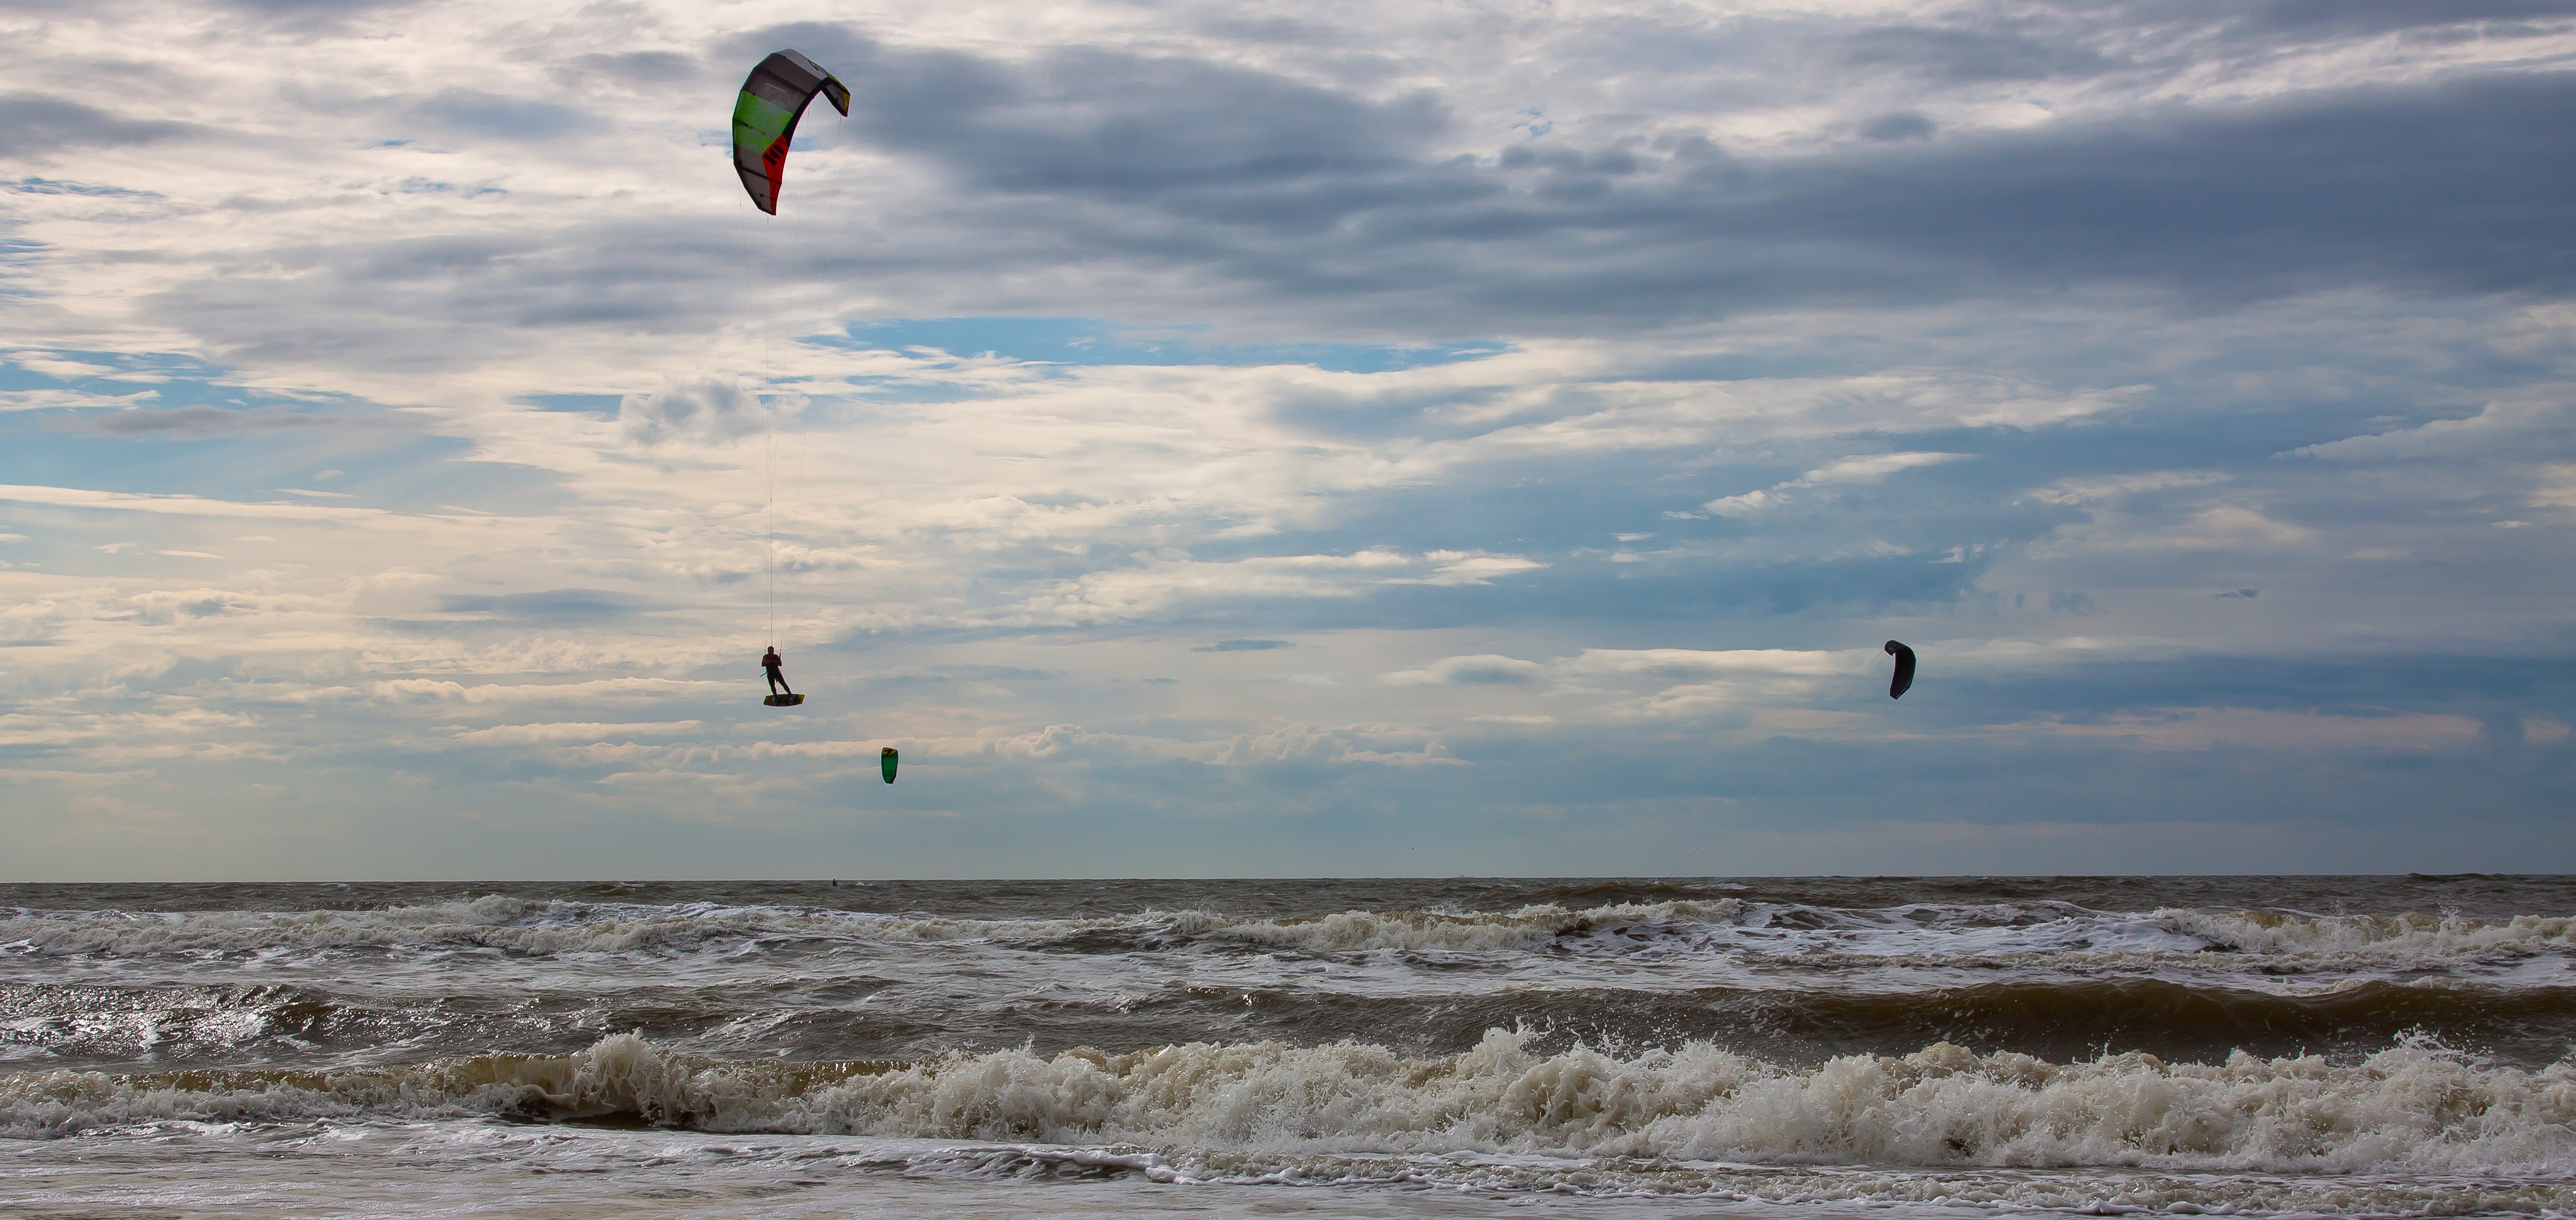
beach, sea, coast, water, ocean, bird, sky, sunset, sport, wave, wind, summer, surf, extreme sport, toy, dunes, clouds, sports, kitesurfing, north sea, water sports, afterglow, dragons, kitesurfer, water sport, coastal protection, atmosphere of earth, windsports, wind wave, kite sports